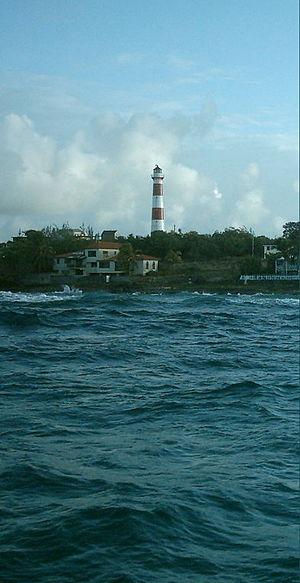
Le phare de South Point est un phare actif situé sur South Point, dans la paroisse de Christ Church au sud de la Barbade.